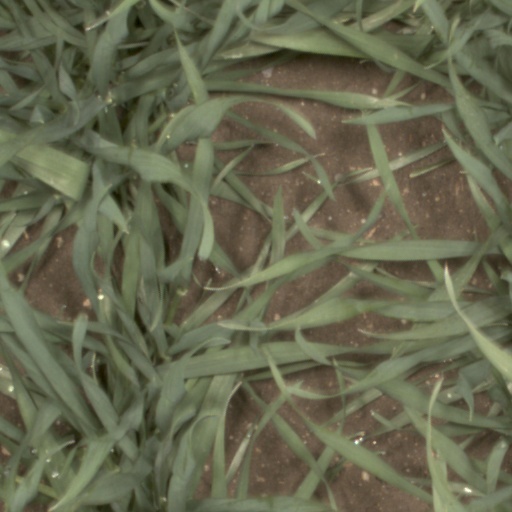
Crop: wheat